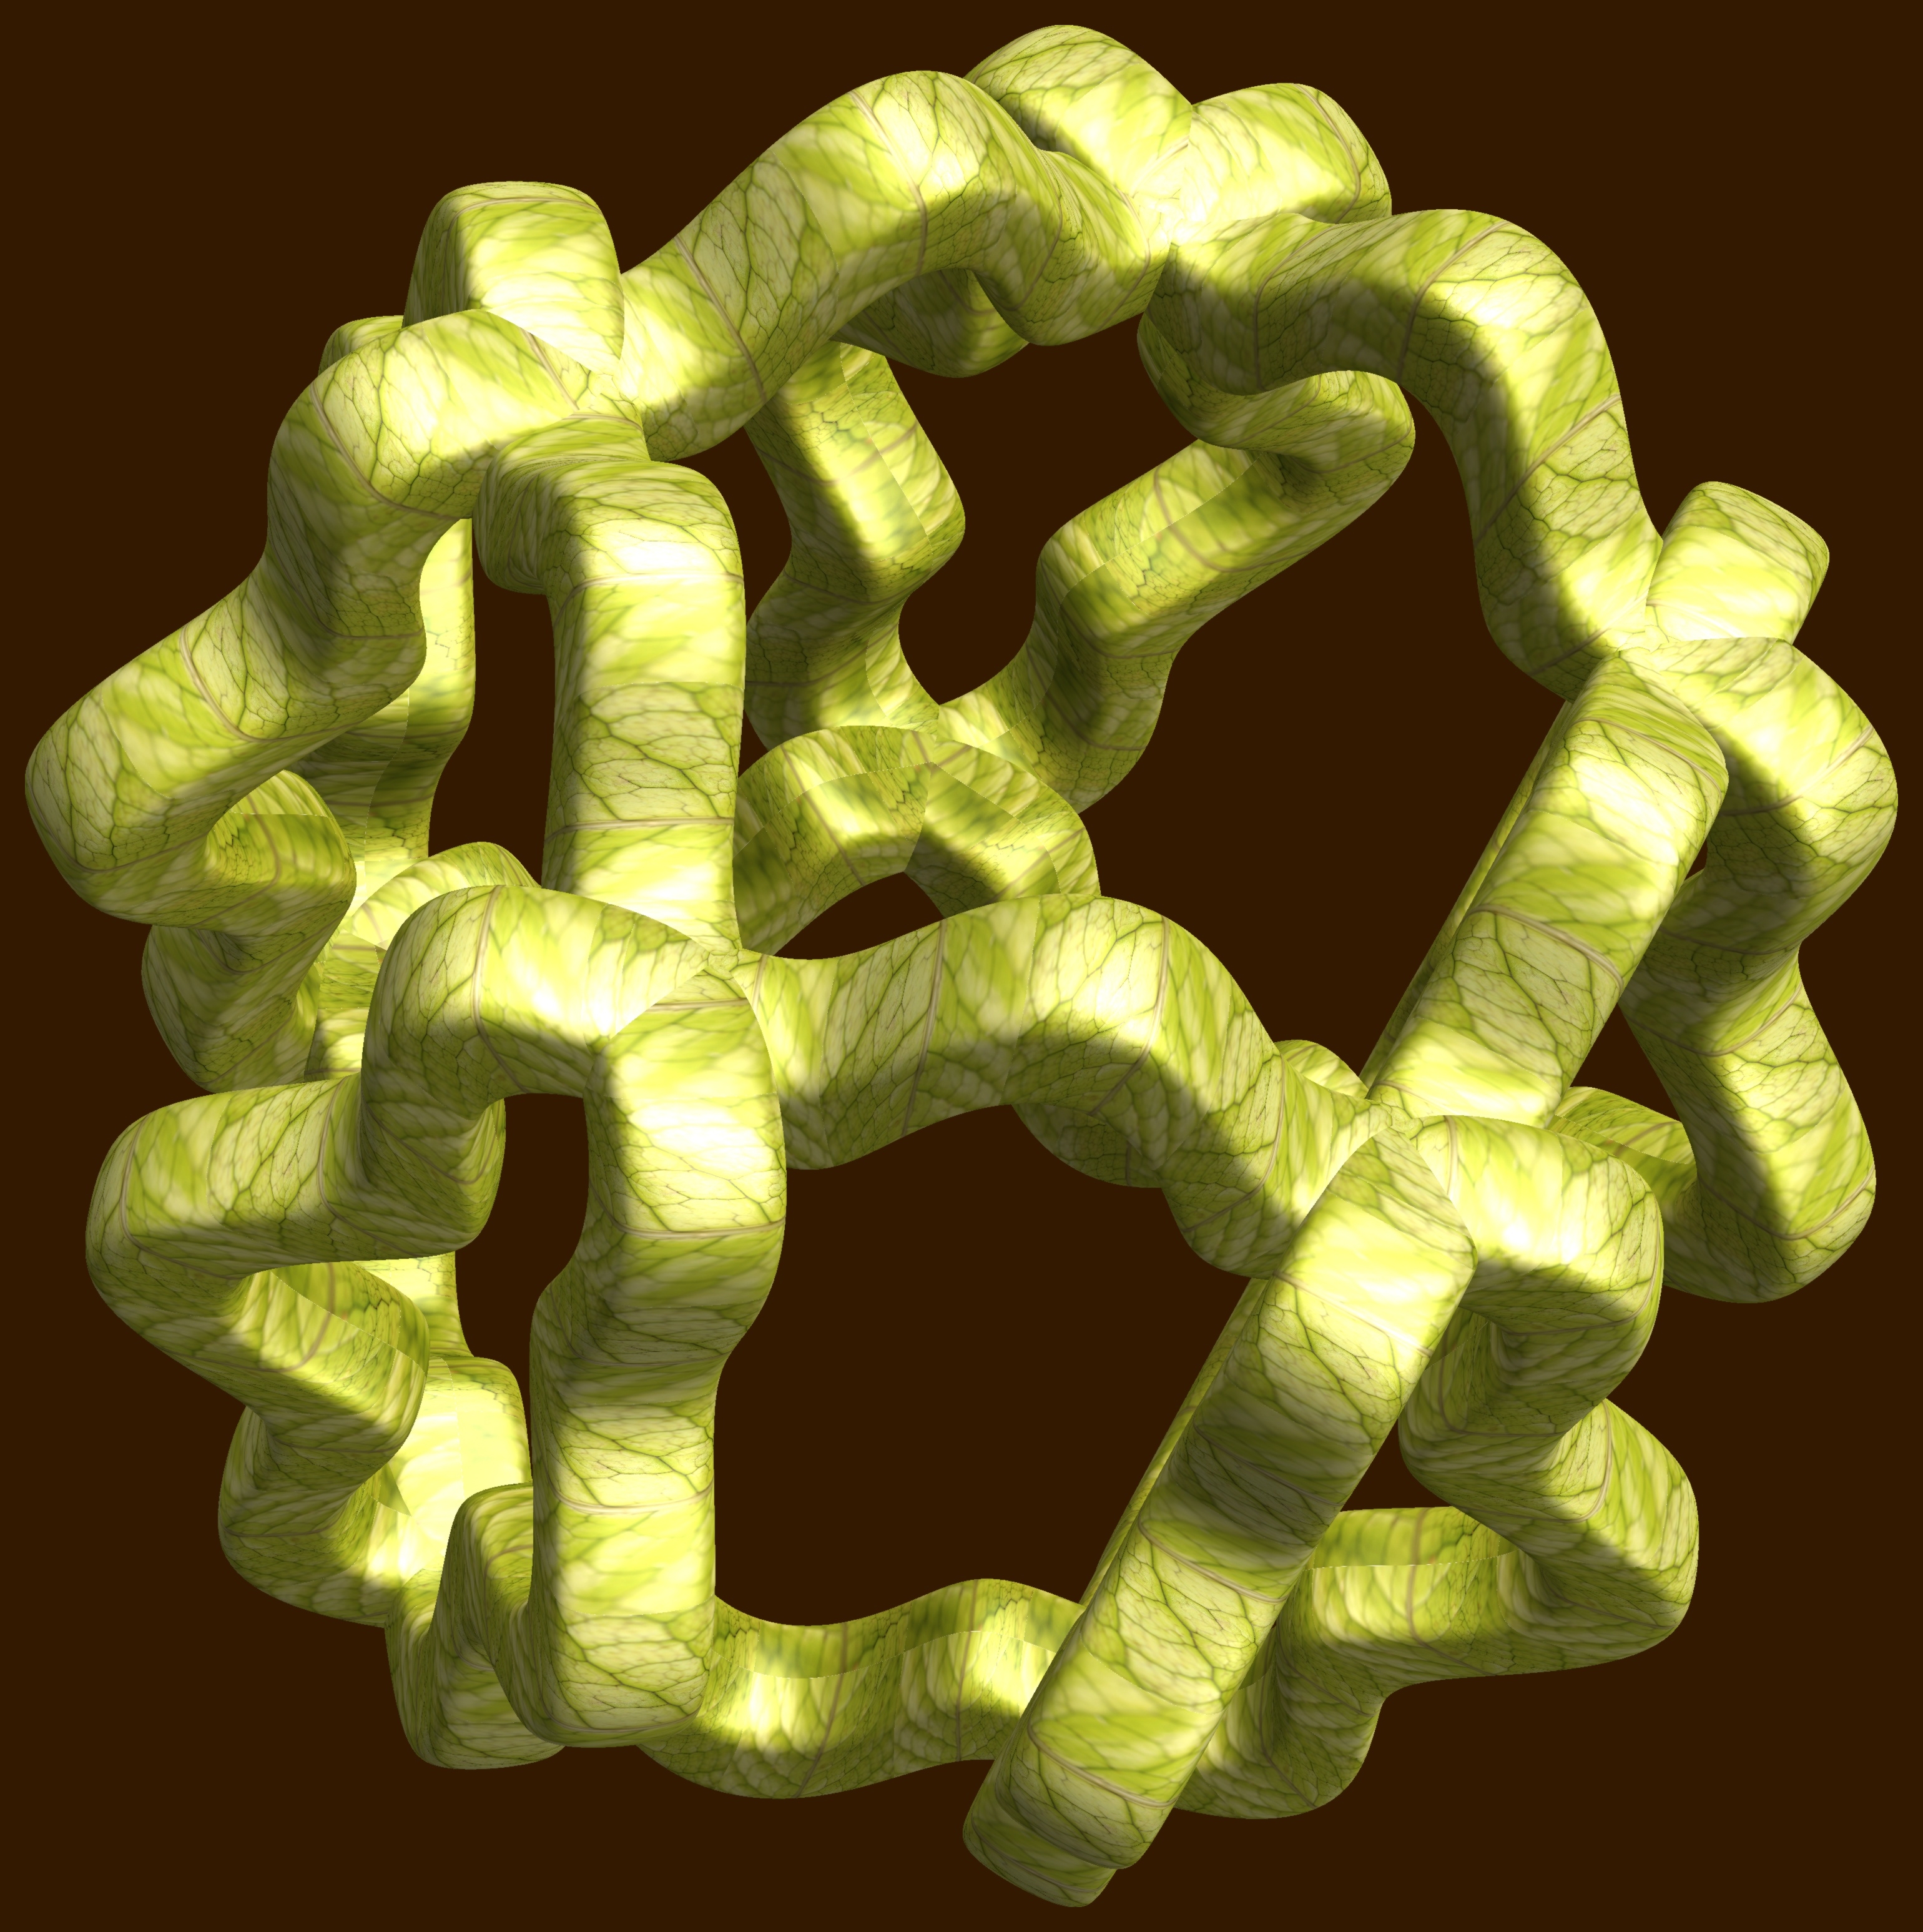
hand, abstract, structure, texture, number, pattern, green, symbol, geometry, yellow, font, sculpture, cool image, design, symmetry, 3d, graphic, shape, torus, mathematica, cg, parametricplot3d, code, program, algorithm, mapping, geometricsculpture